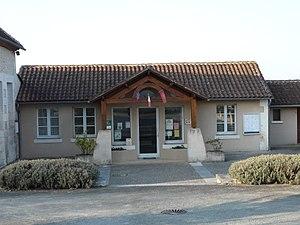
La mairie de Saint-Victor, Dordogne, France.
Saint-Victor est une commune française située dans le département de la Dordogne, en région Nouvelle-Aquitaine.